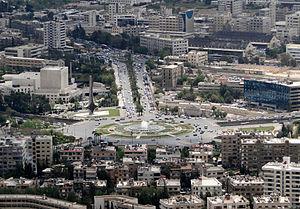
Place des Omeyyades à Damas en Syrie
Damas est une ville et la capitale de la Syrie. Elle a plusieurs noms en arabe : le Cham, la ville du Jasmin.